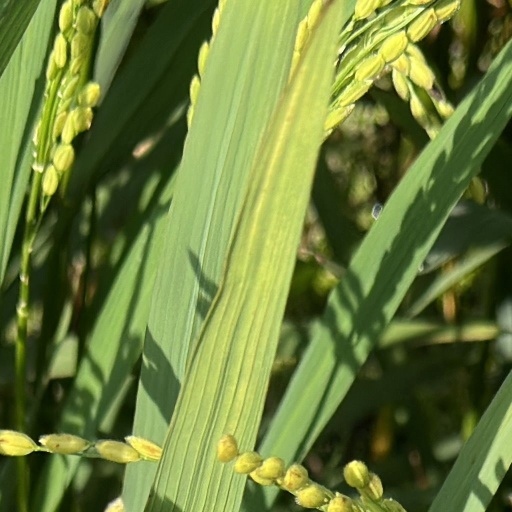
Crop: rice